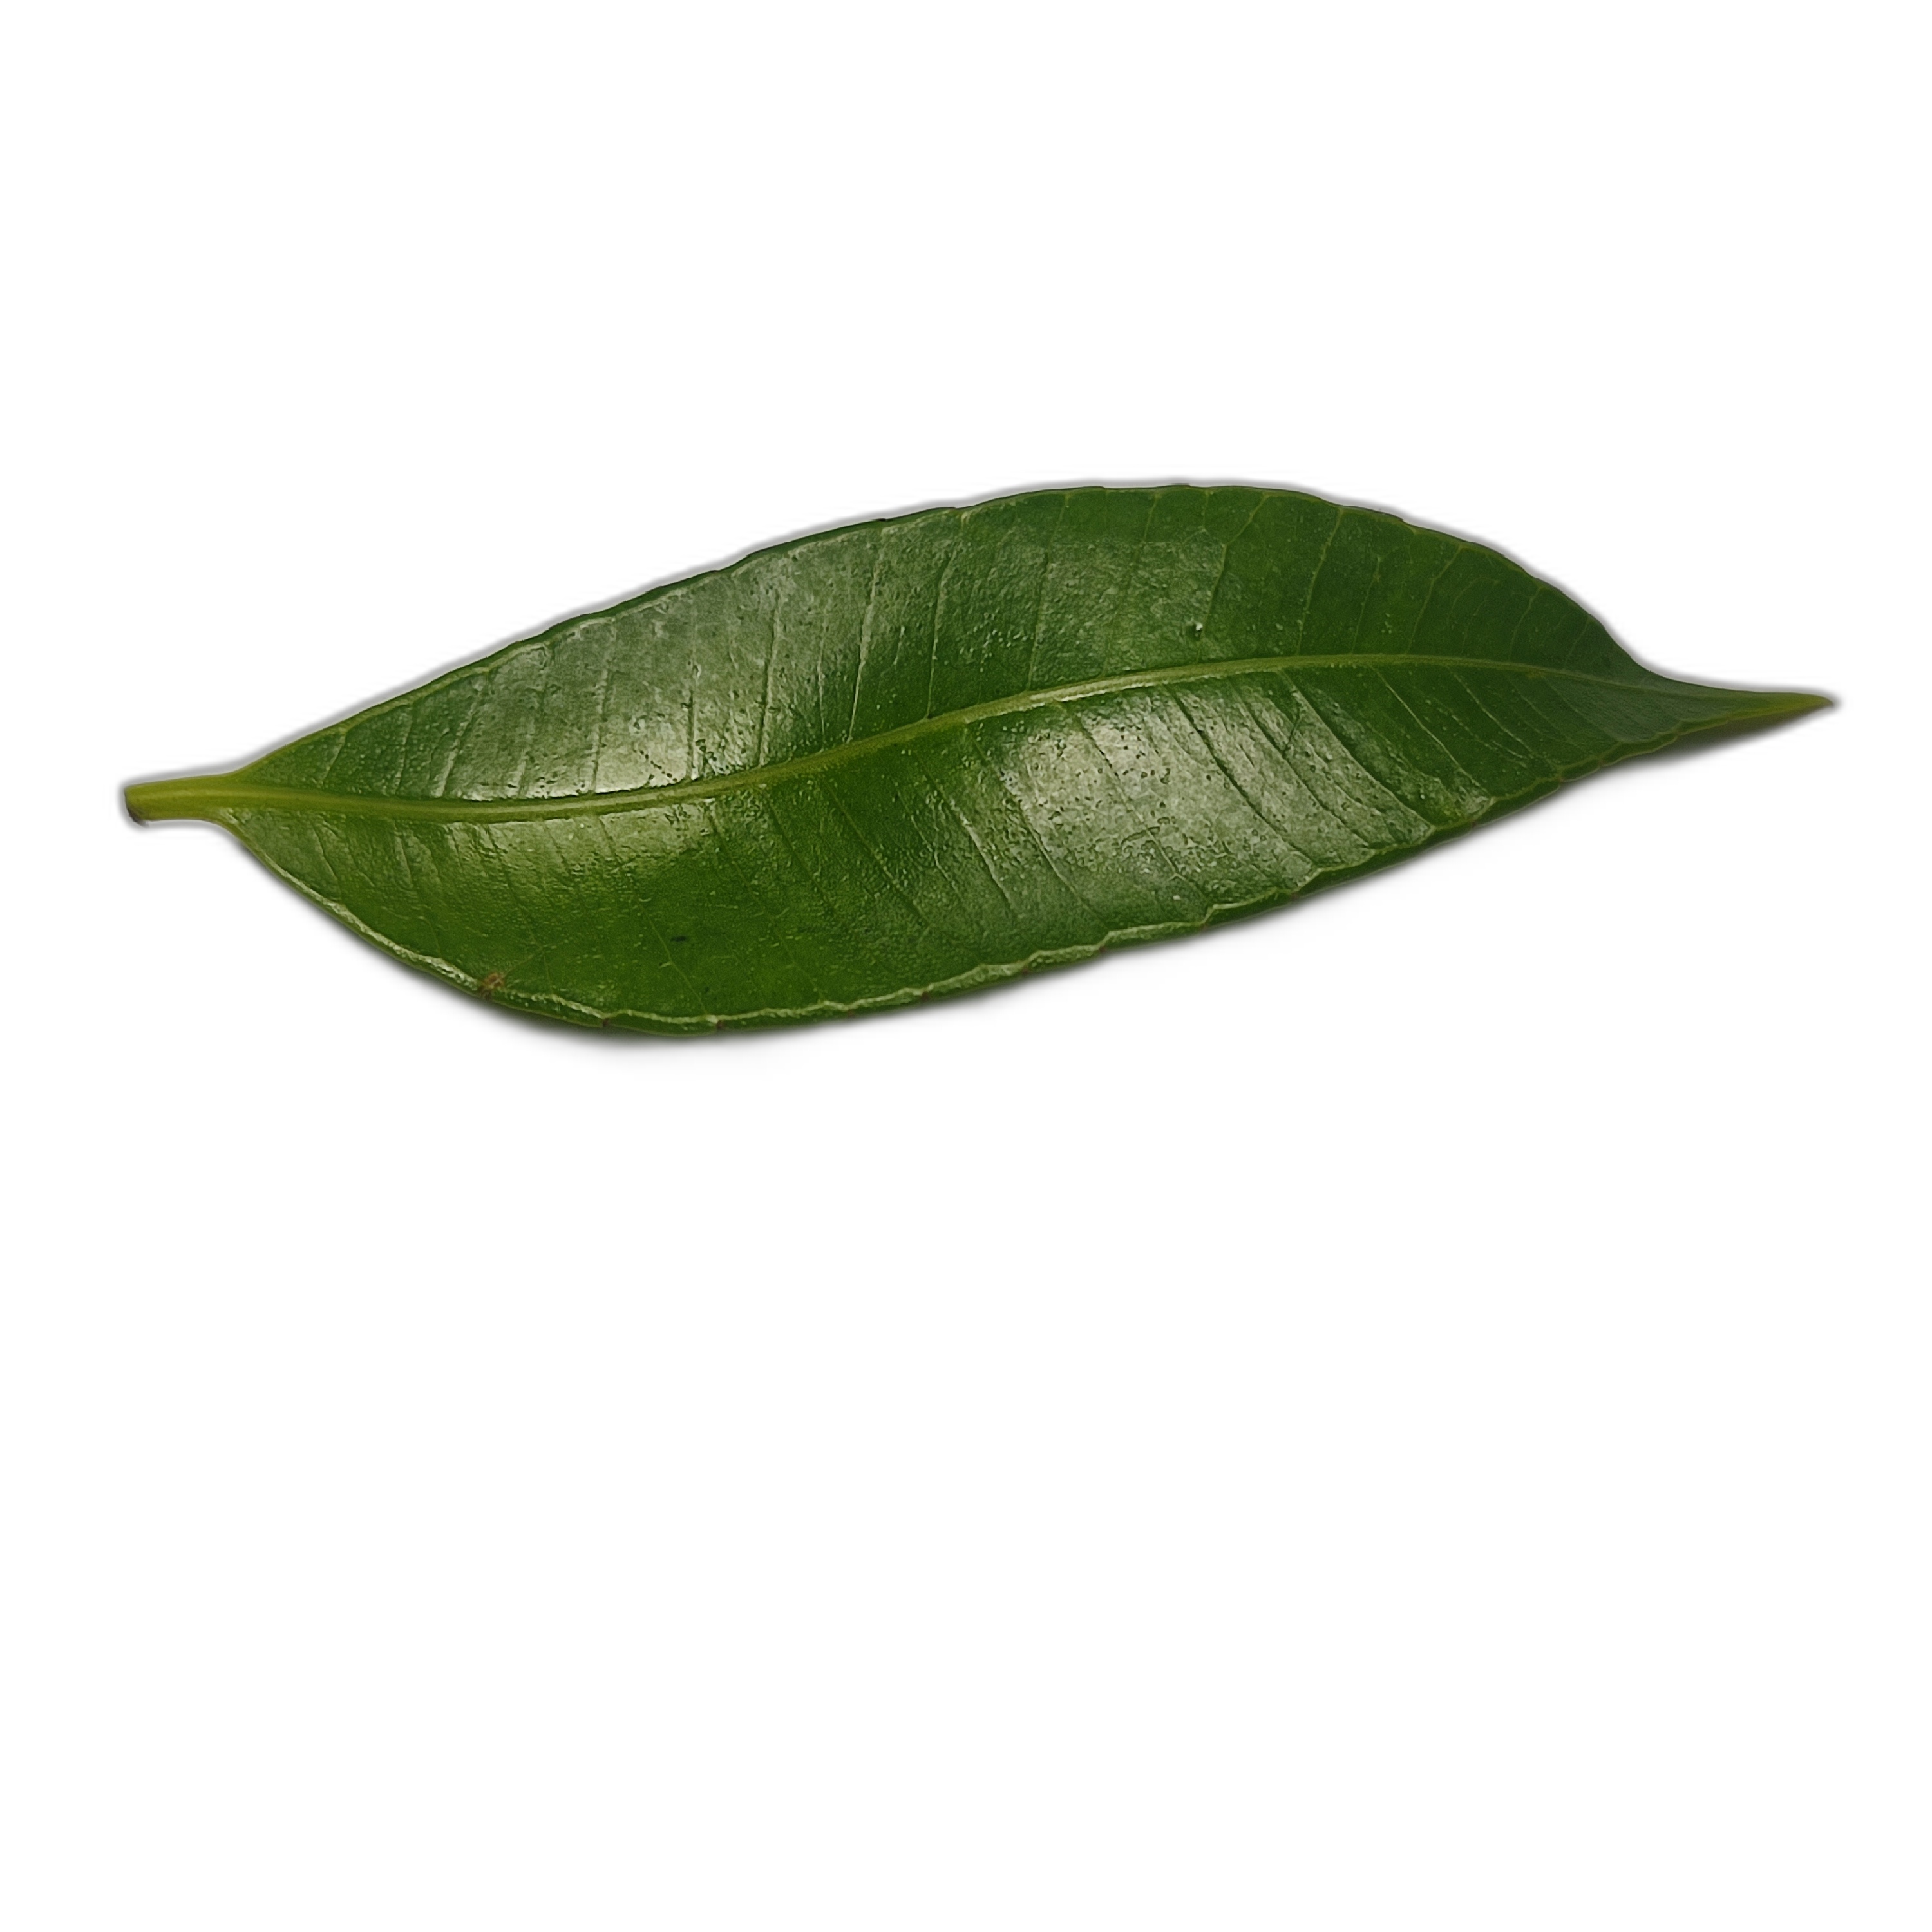
Label: healthy